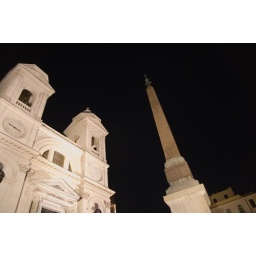
more pole by an old building